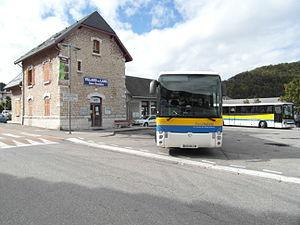
Autocar des Transisère à Villard-de-Lans
Villard-de-Lans [vilaʁ.də.lɑ̃] est une commune française située, géographiquement dans le massif du Vercors, administrativement dans le département de l'Isère, en région Auvergne-Rhône-Alpes et, autrefois rattachée à l'ancienne province du Dauphiné.